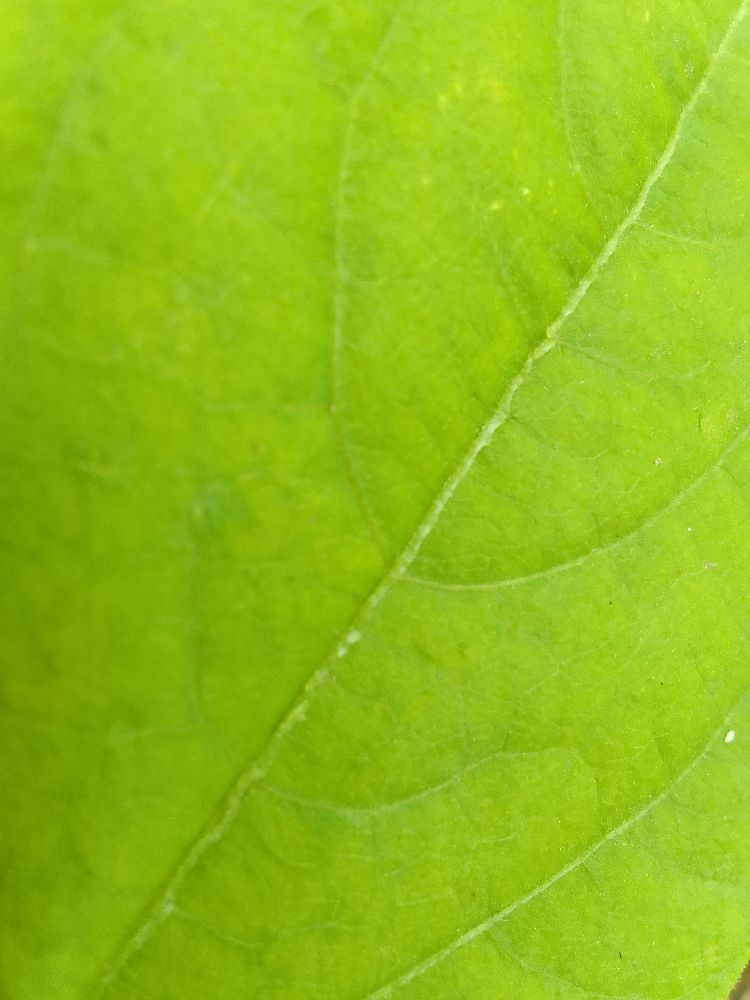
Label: healthy